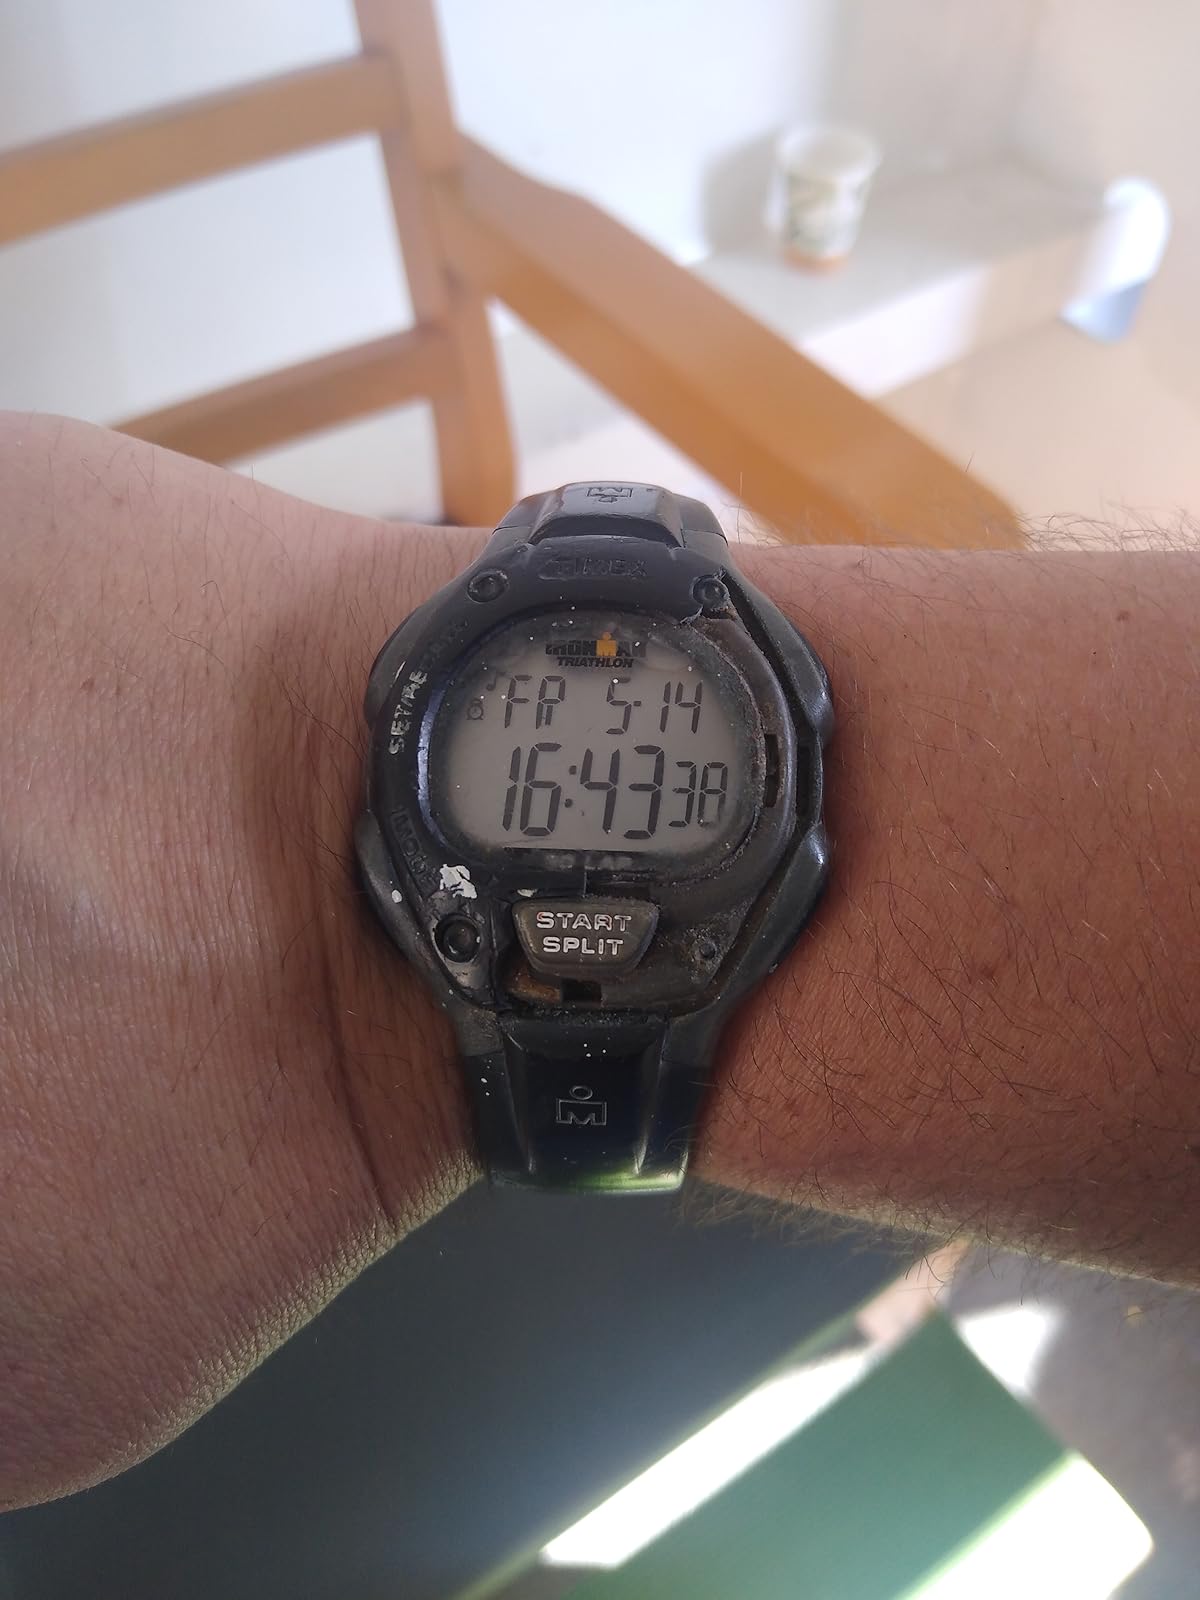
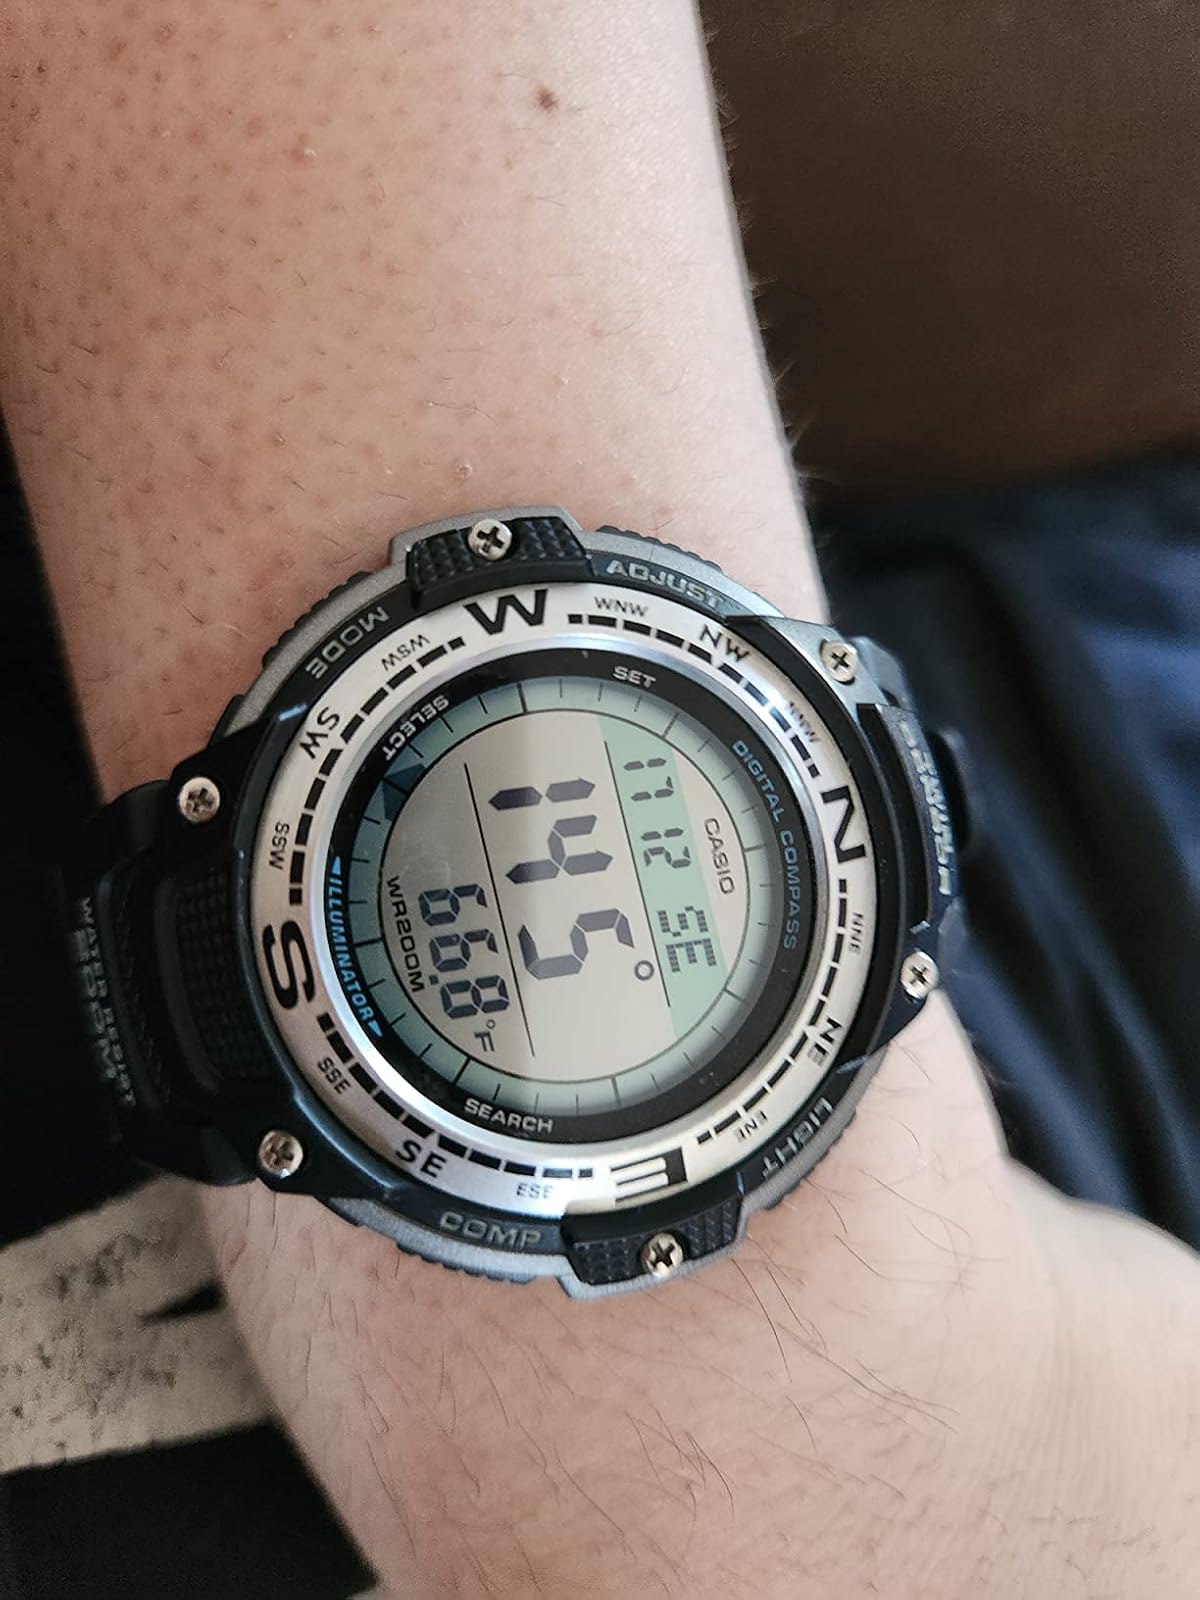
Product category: accessories_watch
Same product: no